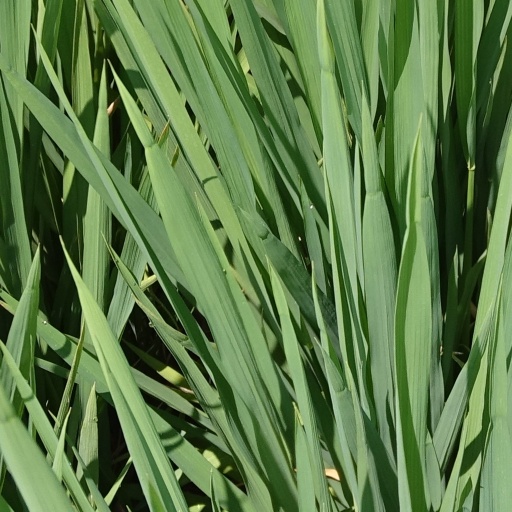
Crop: rice